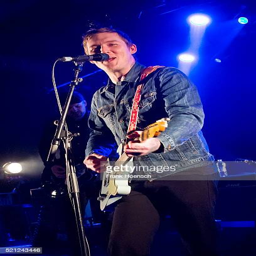
artist performs live during a concert at the astra